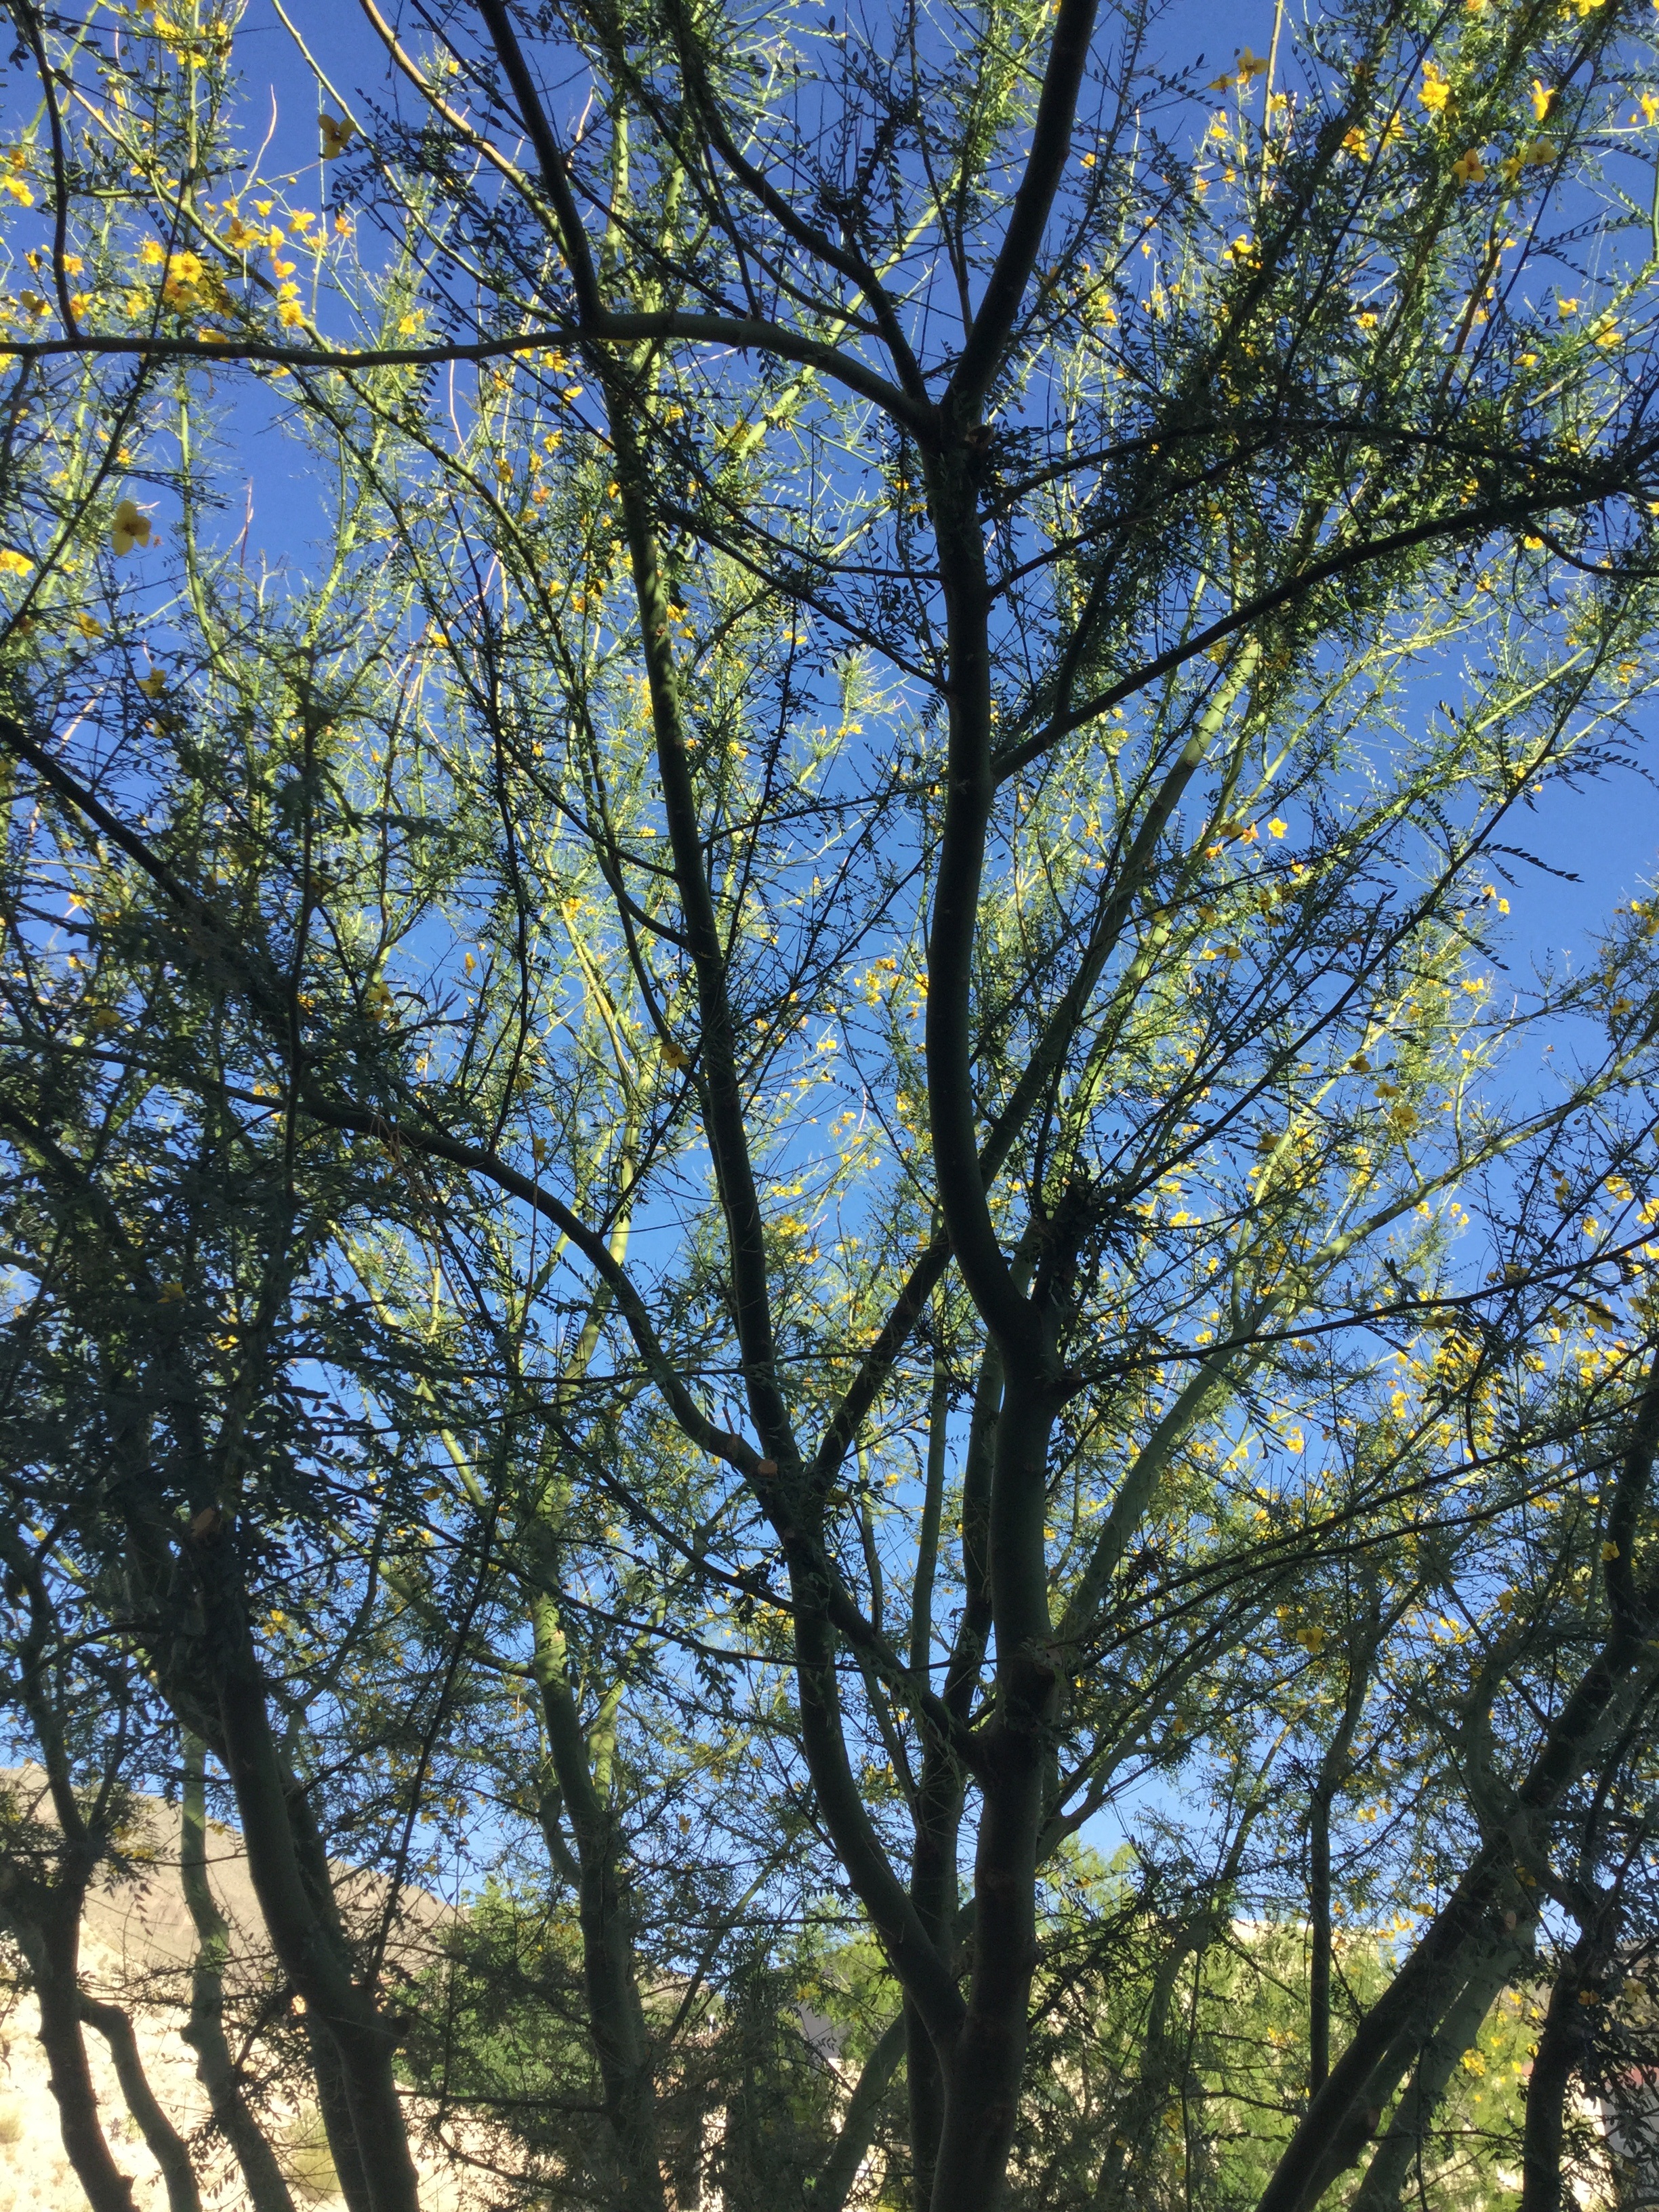
tree, nature, branch, plant, sunlight, leaf, desert, flower, autumn, deciduous, grove, woodland, ecosystem, southwest, flowering plant, xeriscaping, palo verde tree, woody plant, land plant